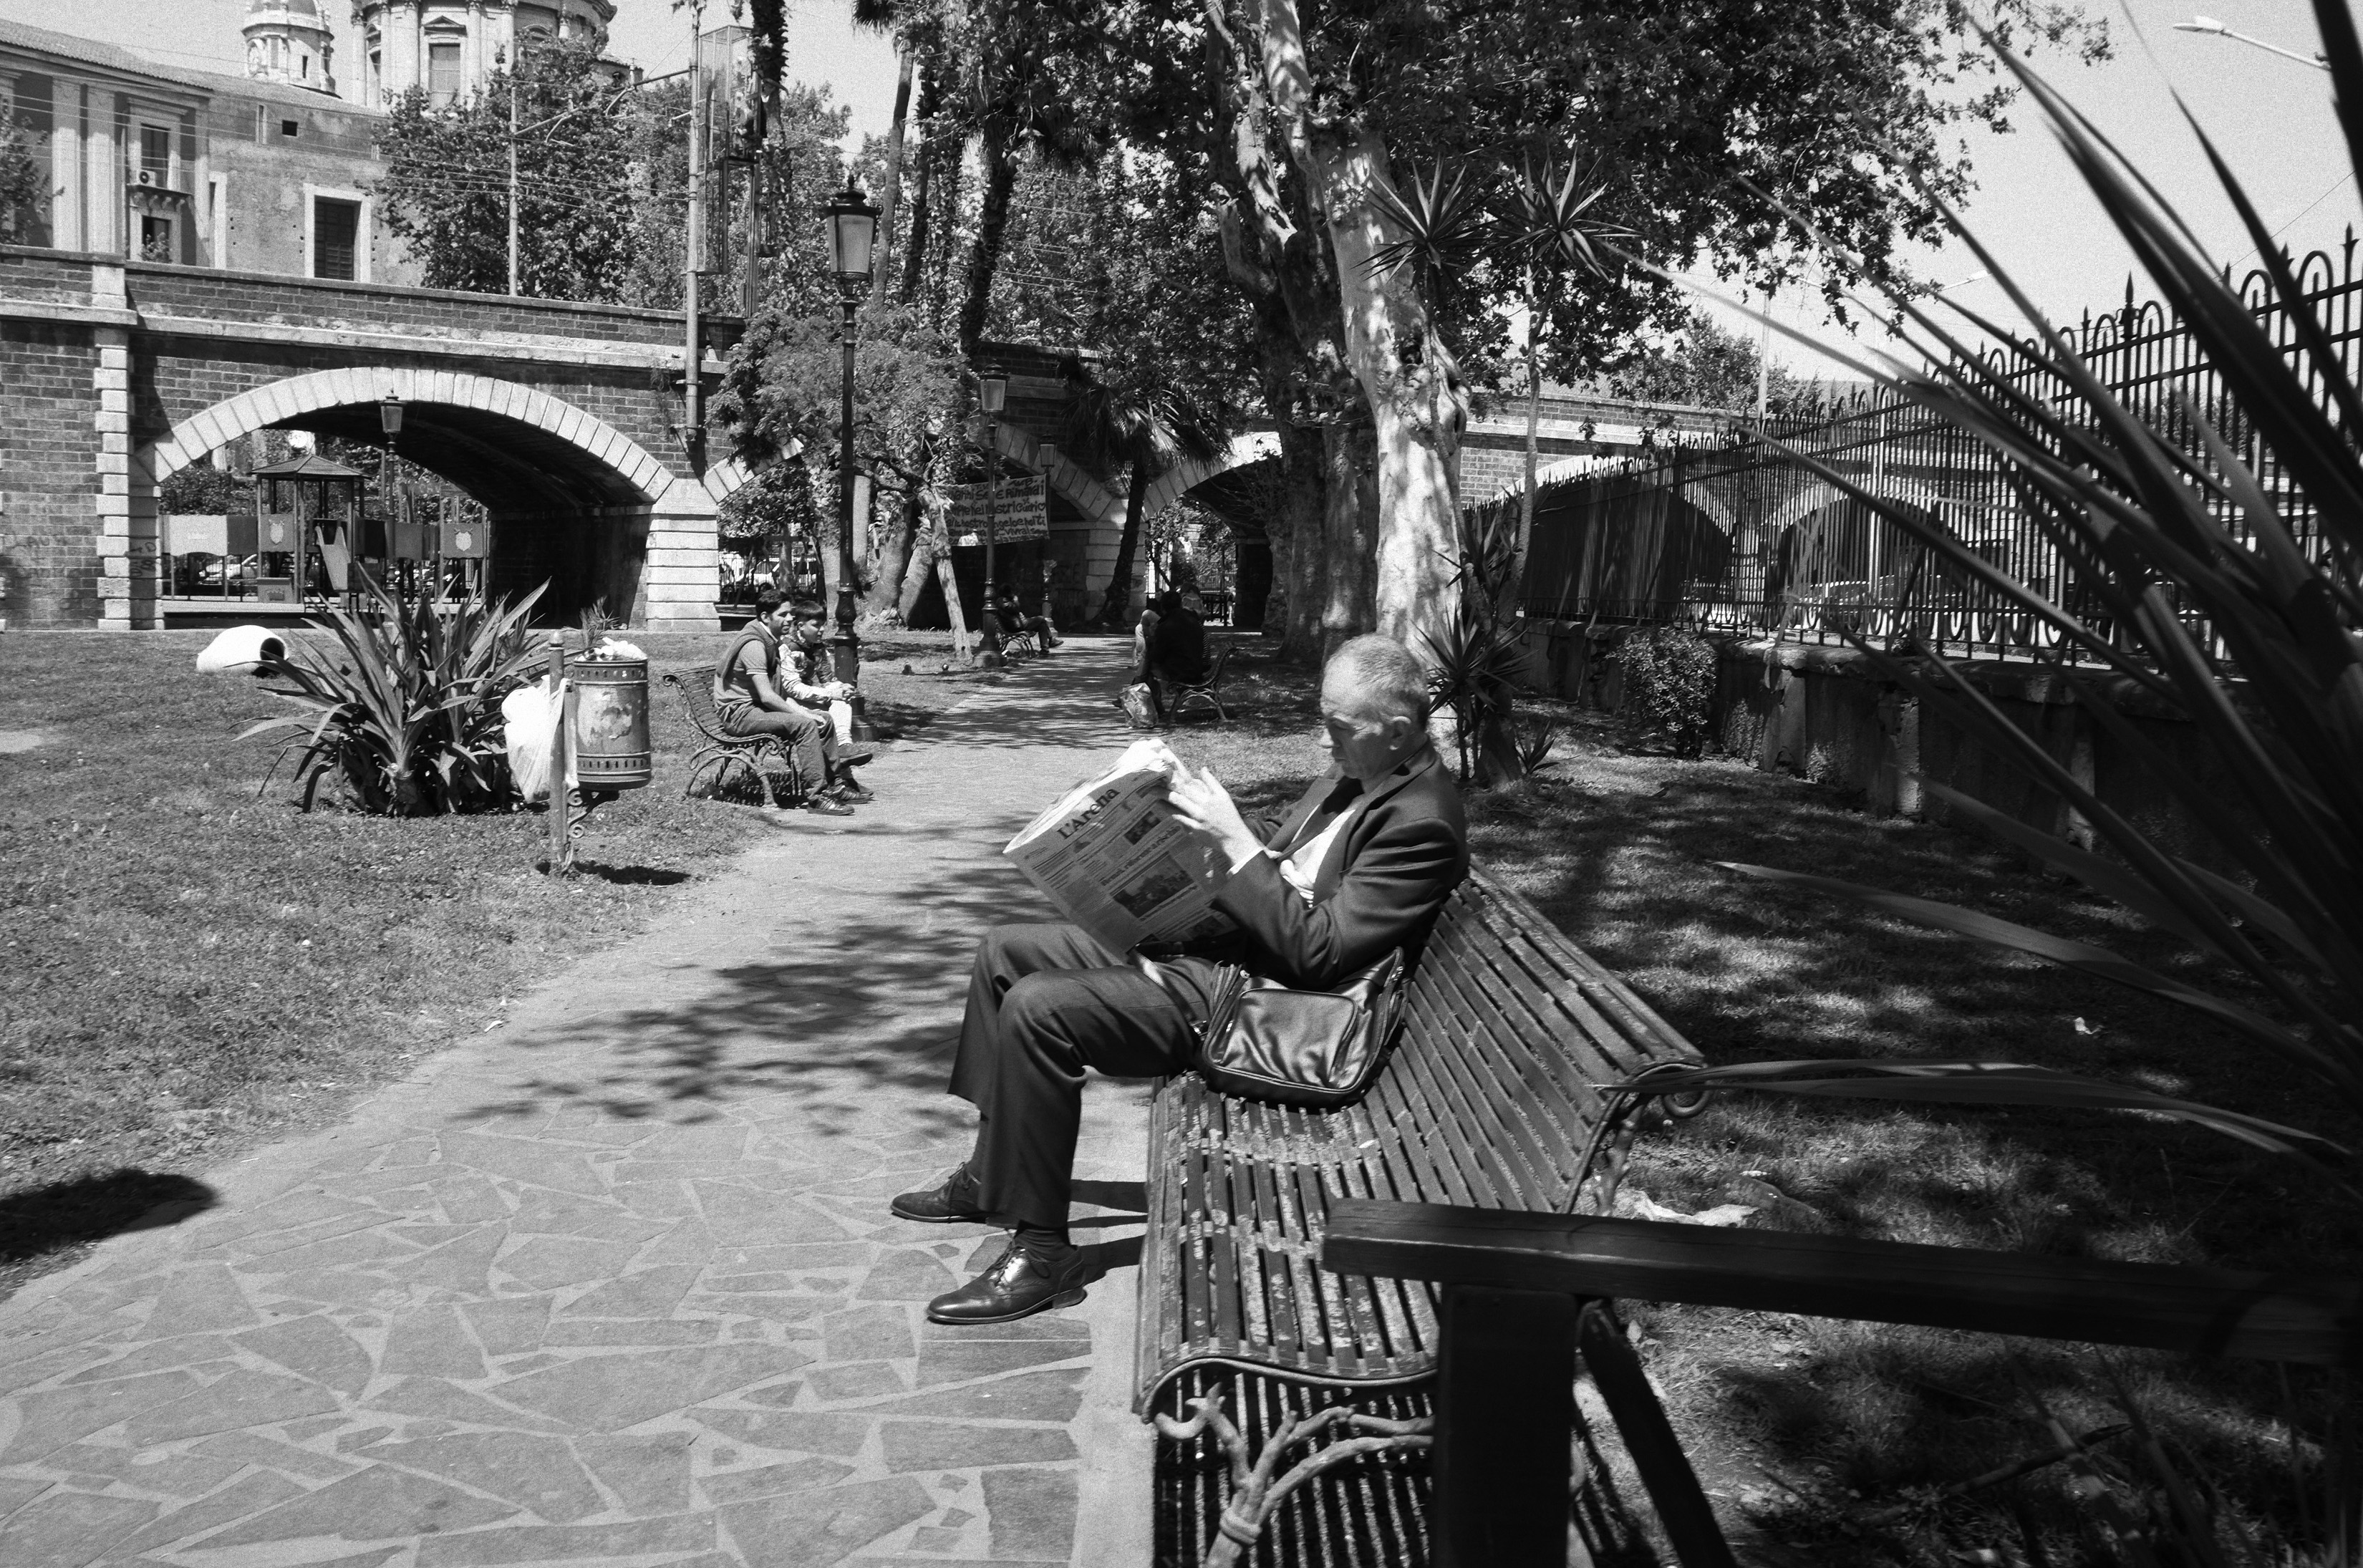
black and white, road, street, italy, monochrome, photograph, snapshot, fuji, sicily, fujix, fujixe1, e1, catania, monochrome photography